Coyoacán

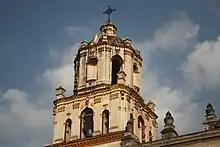

In 2005, the San Juan Bautista church underwent renovations to its tower, atrium, facade, portal for pilgrims, the north and south sides and the cupola and more under the supervision of INAH and academics from UNAM. Prior to this, there had been no restoration work to the building for about a century. The cupola was particularly damaged, with trees and other plants growing out of it. Much of the work was to make straight many of the walls and floors, which had cracked and warped. Studies were done on the building to determine what materials in what colors were used in order to use the same. It was declared a National Monument in 1934. The work was sponsored by government and private funds.